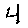
Label: 4